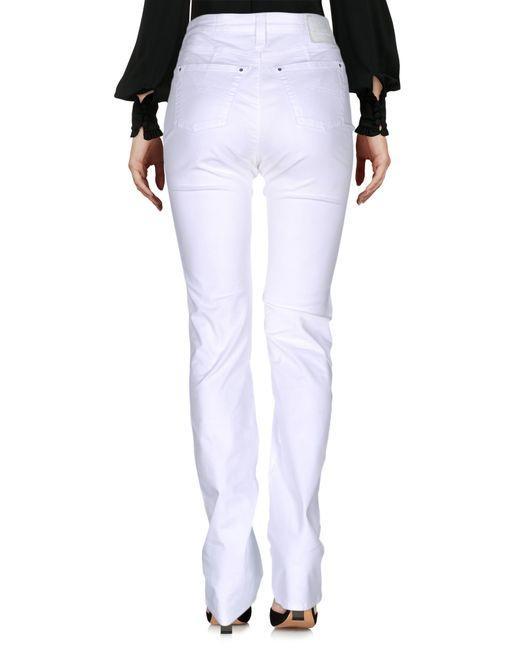
Weiße lange formale Damenhosen aus Leinen